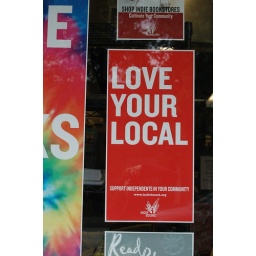
A sign in the window of Burke's Bookstore